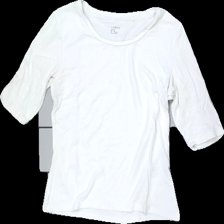
View: front
Type: T-shirt
Category: Ladies
Brand: Lindex
Colors: White
Material: 100% viskos
Cut: C-collar
Size: XS
Season: All
Stains: Minor
Damage: gult runt krage
Damage location: top center
Damage 2: hårigt
Damage 2 location: middle center
Price range: <50
Recommended usage: Recycle
Description: t-shirt